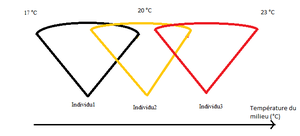
Adaptation possible à des variances de température dans l'environnement grâce à la plasticité phénotype de 3 individus d'une même espèce.
L’écologie du développement, plus communément appelée Éco-Dévo, est une science qui détaille les mécanismes de régulation développementale d’organismes dans un contexte environnemental.